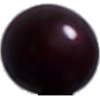
Label: Cherry Wax Black 1